Pontécoulant

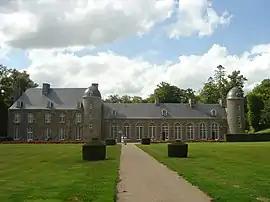
Chateau

Pontécoulant is a commune in the Calvados department in the Normandy region in northwestern France.